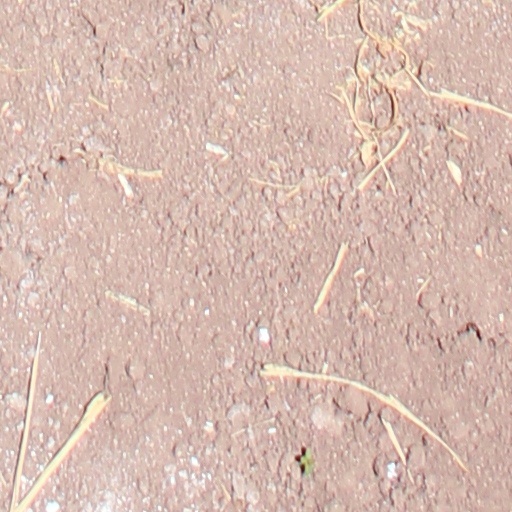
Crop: wheat